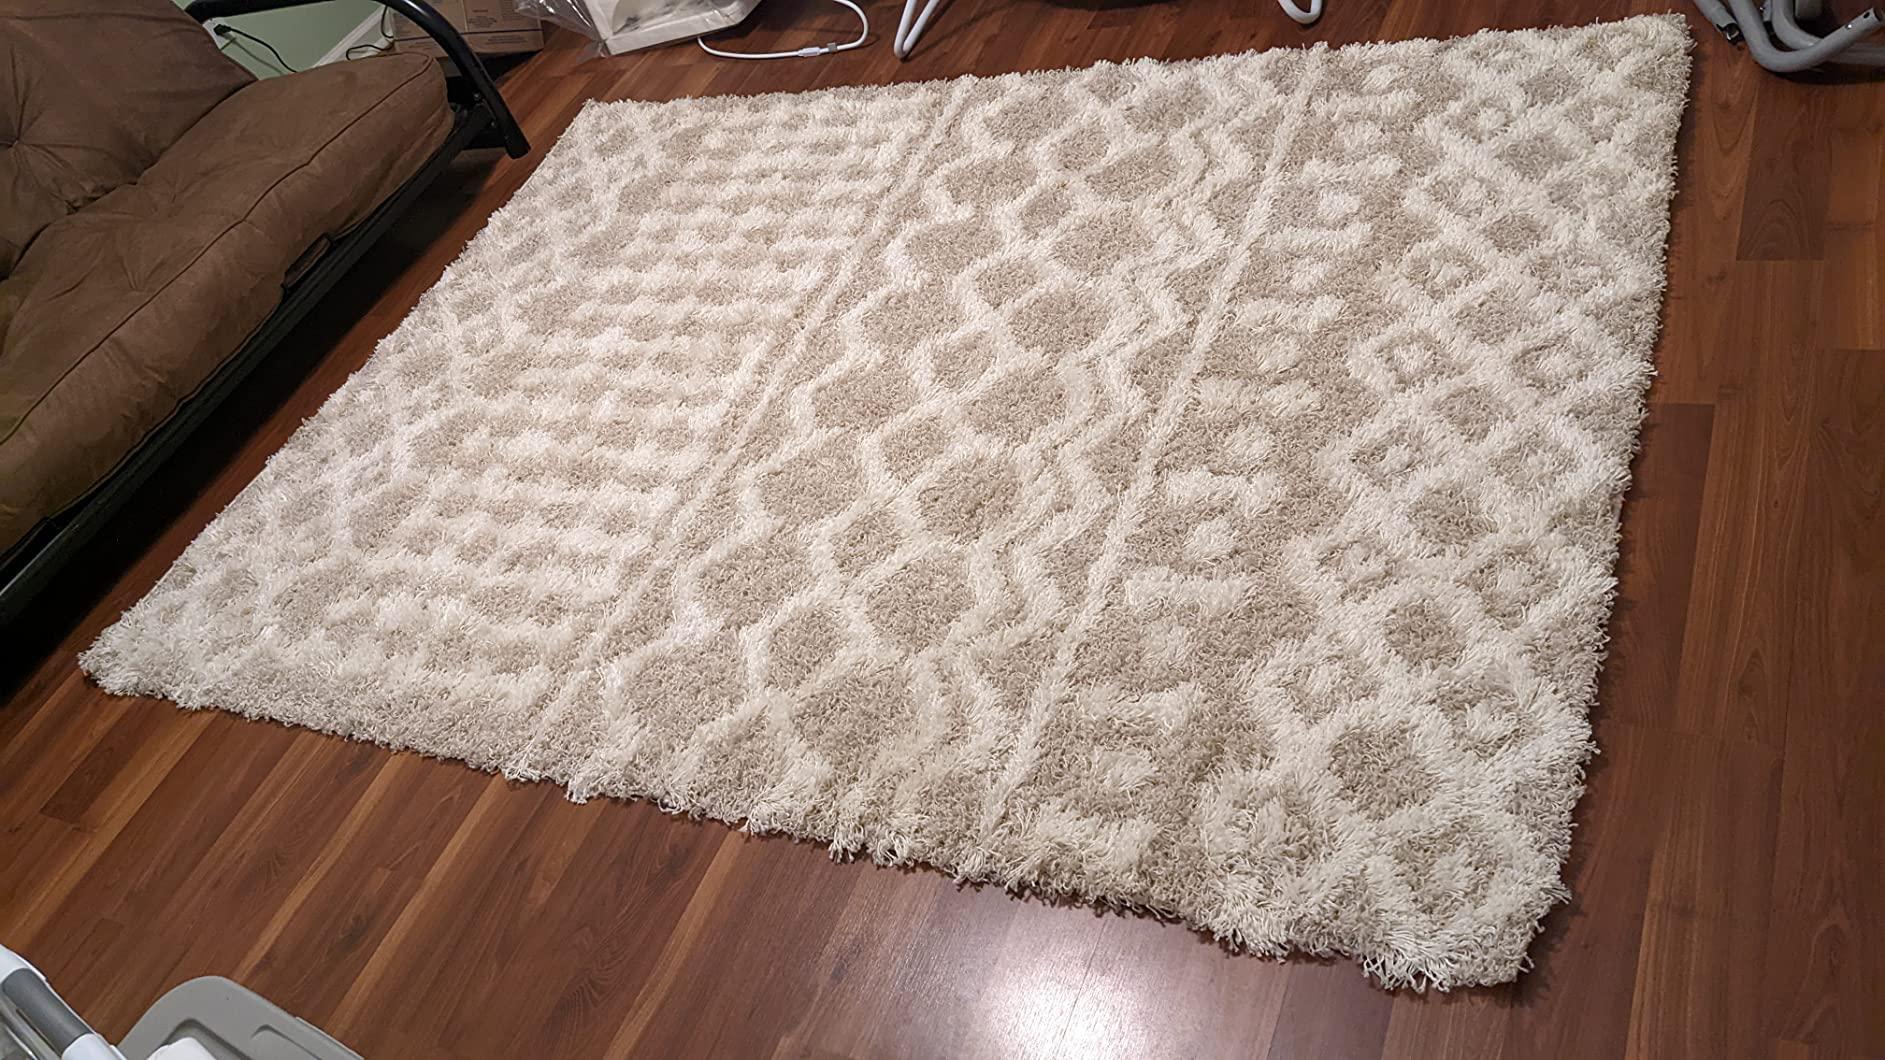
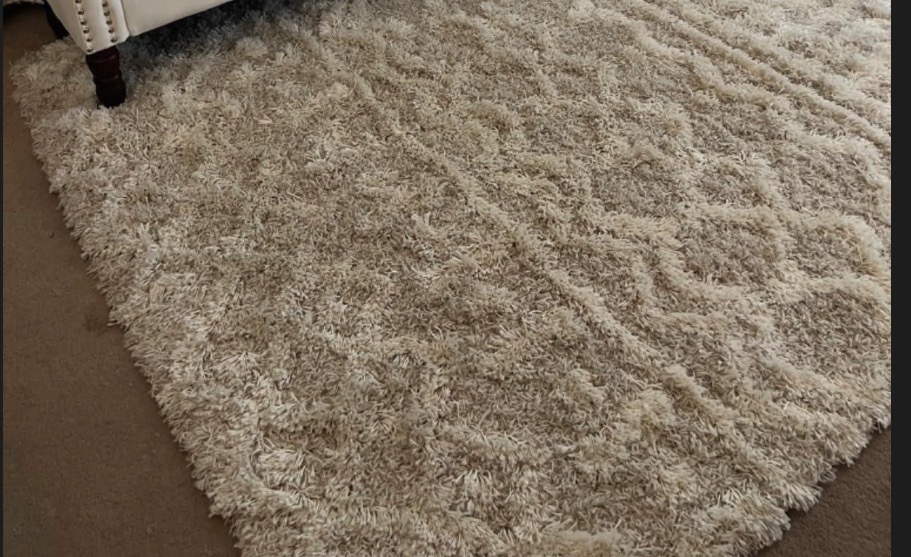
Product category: misc
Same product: yes